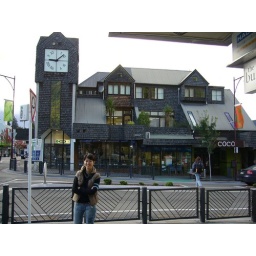
02/23/06' The clock tower (the landmark) in Queenstown